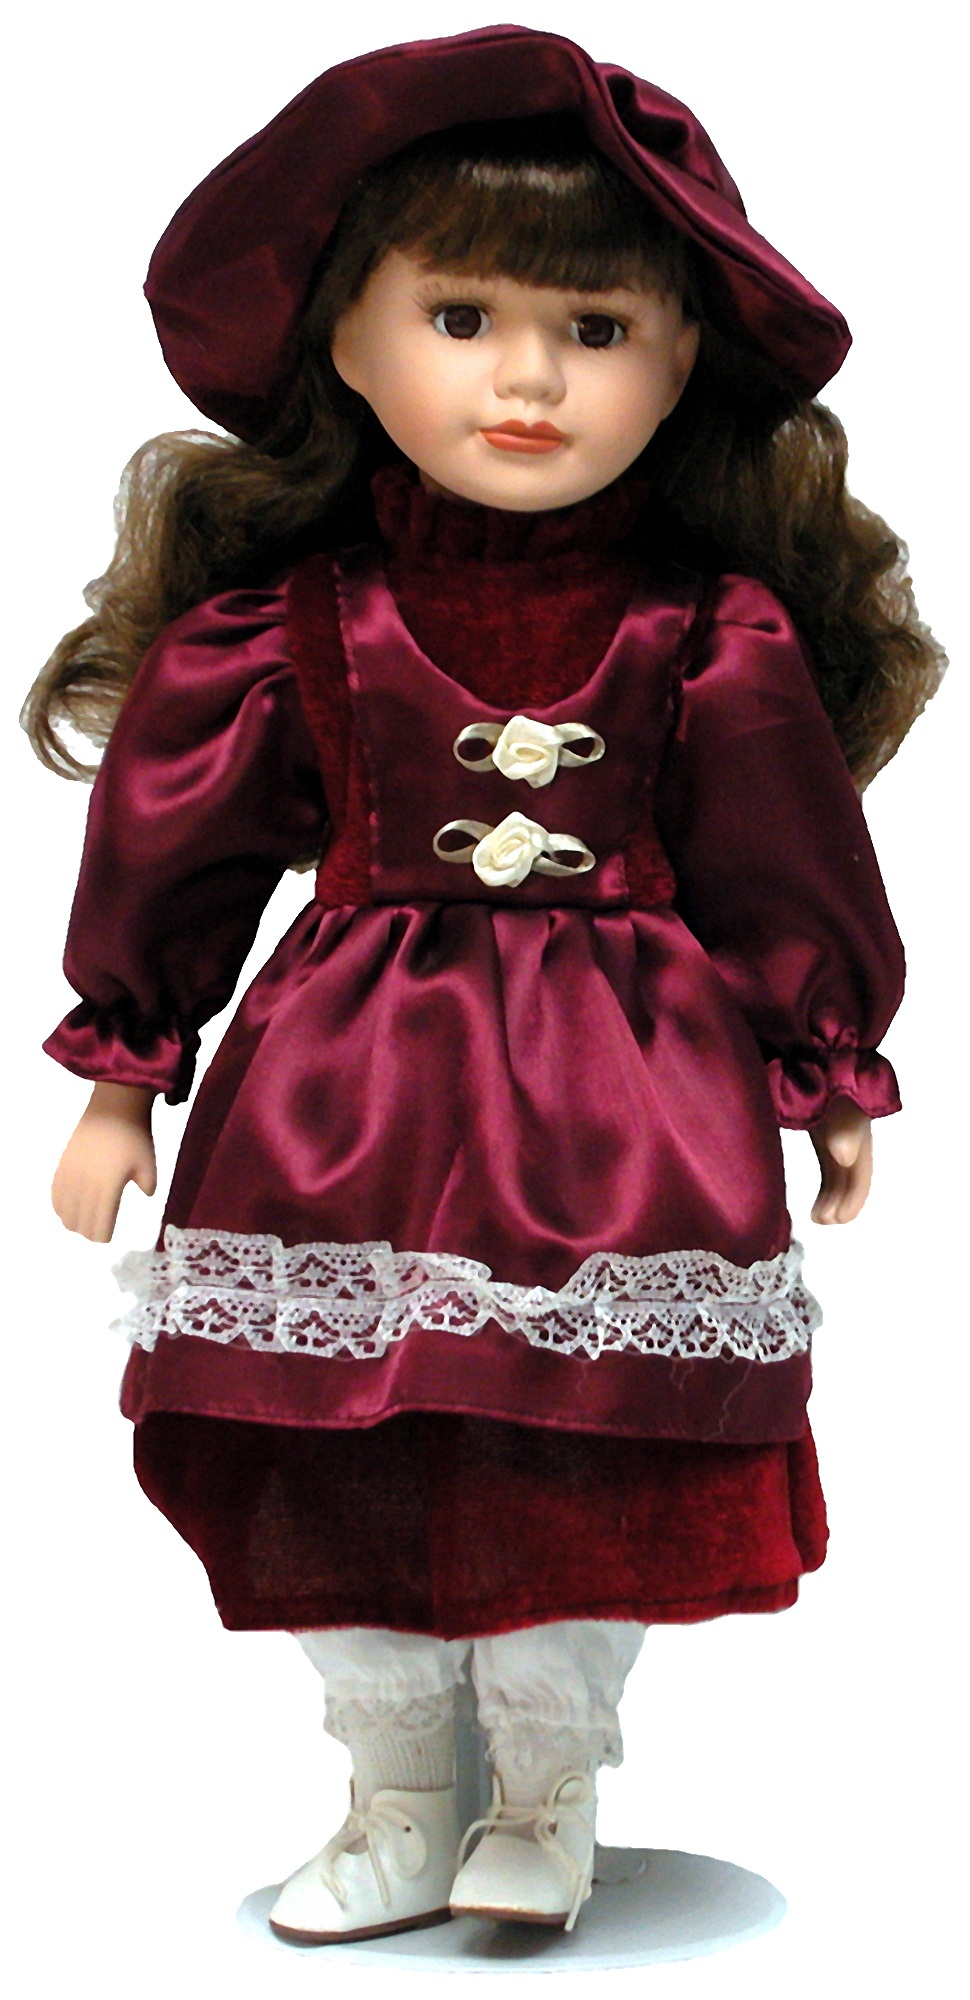
clothing, toy, doll, toddler, porcelain doll, old toy